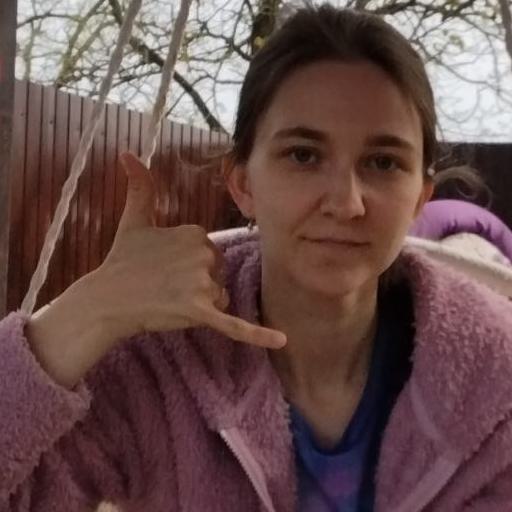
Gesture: call